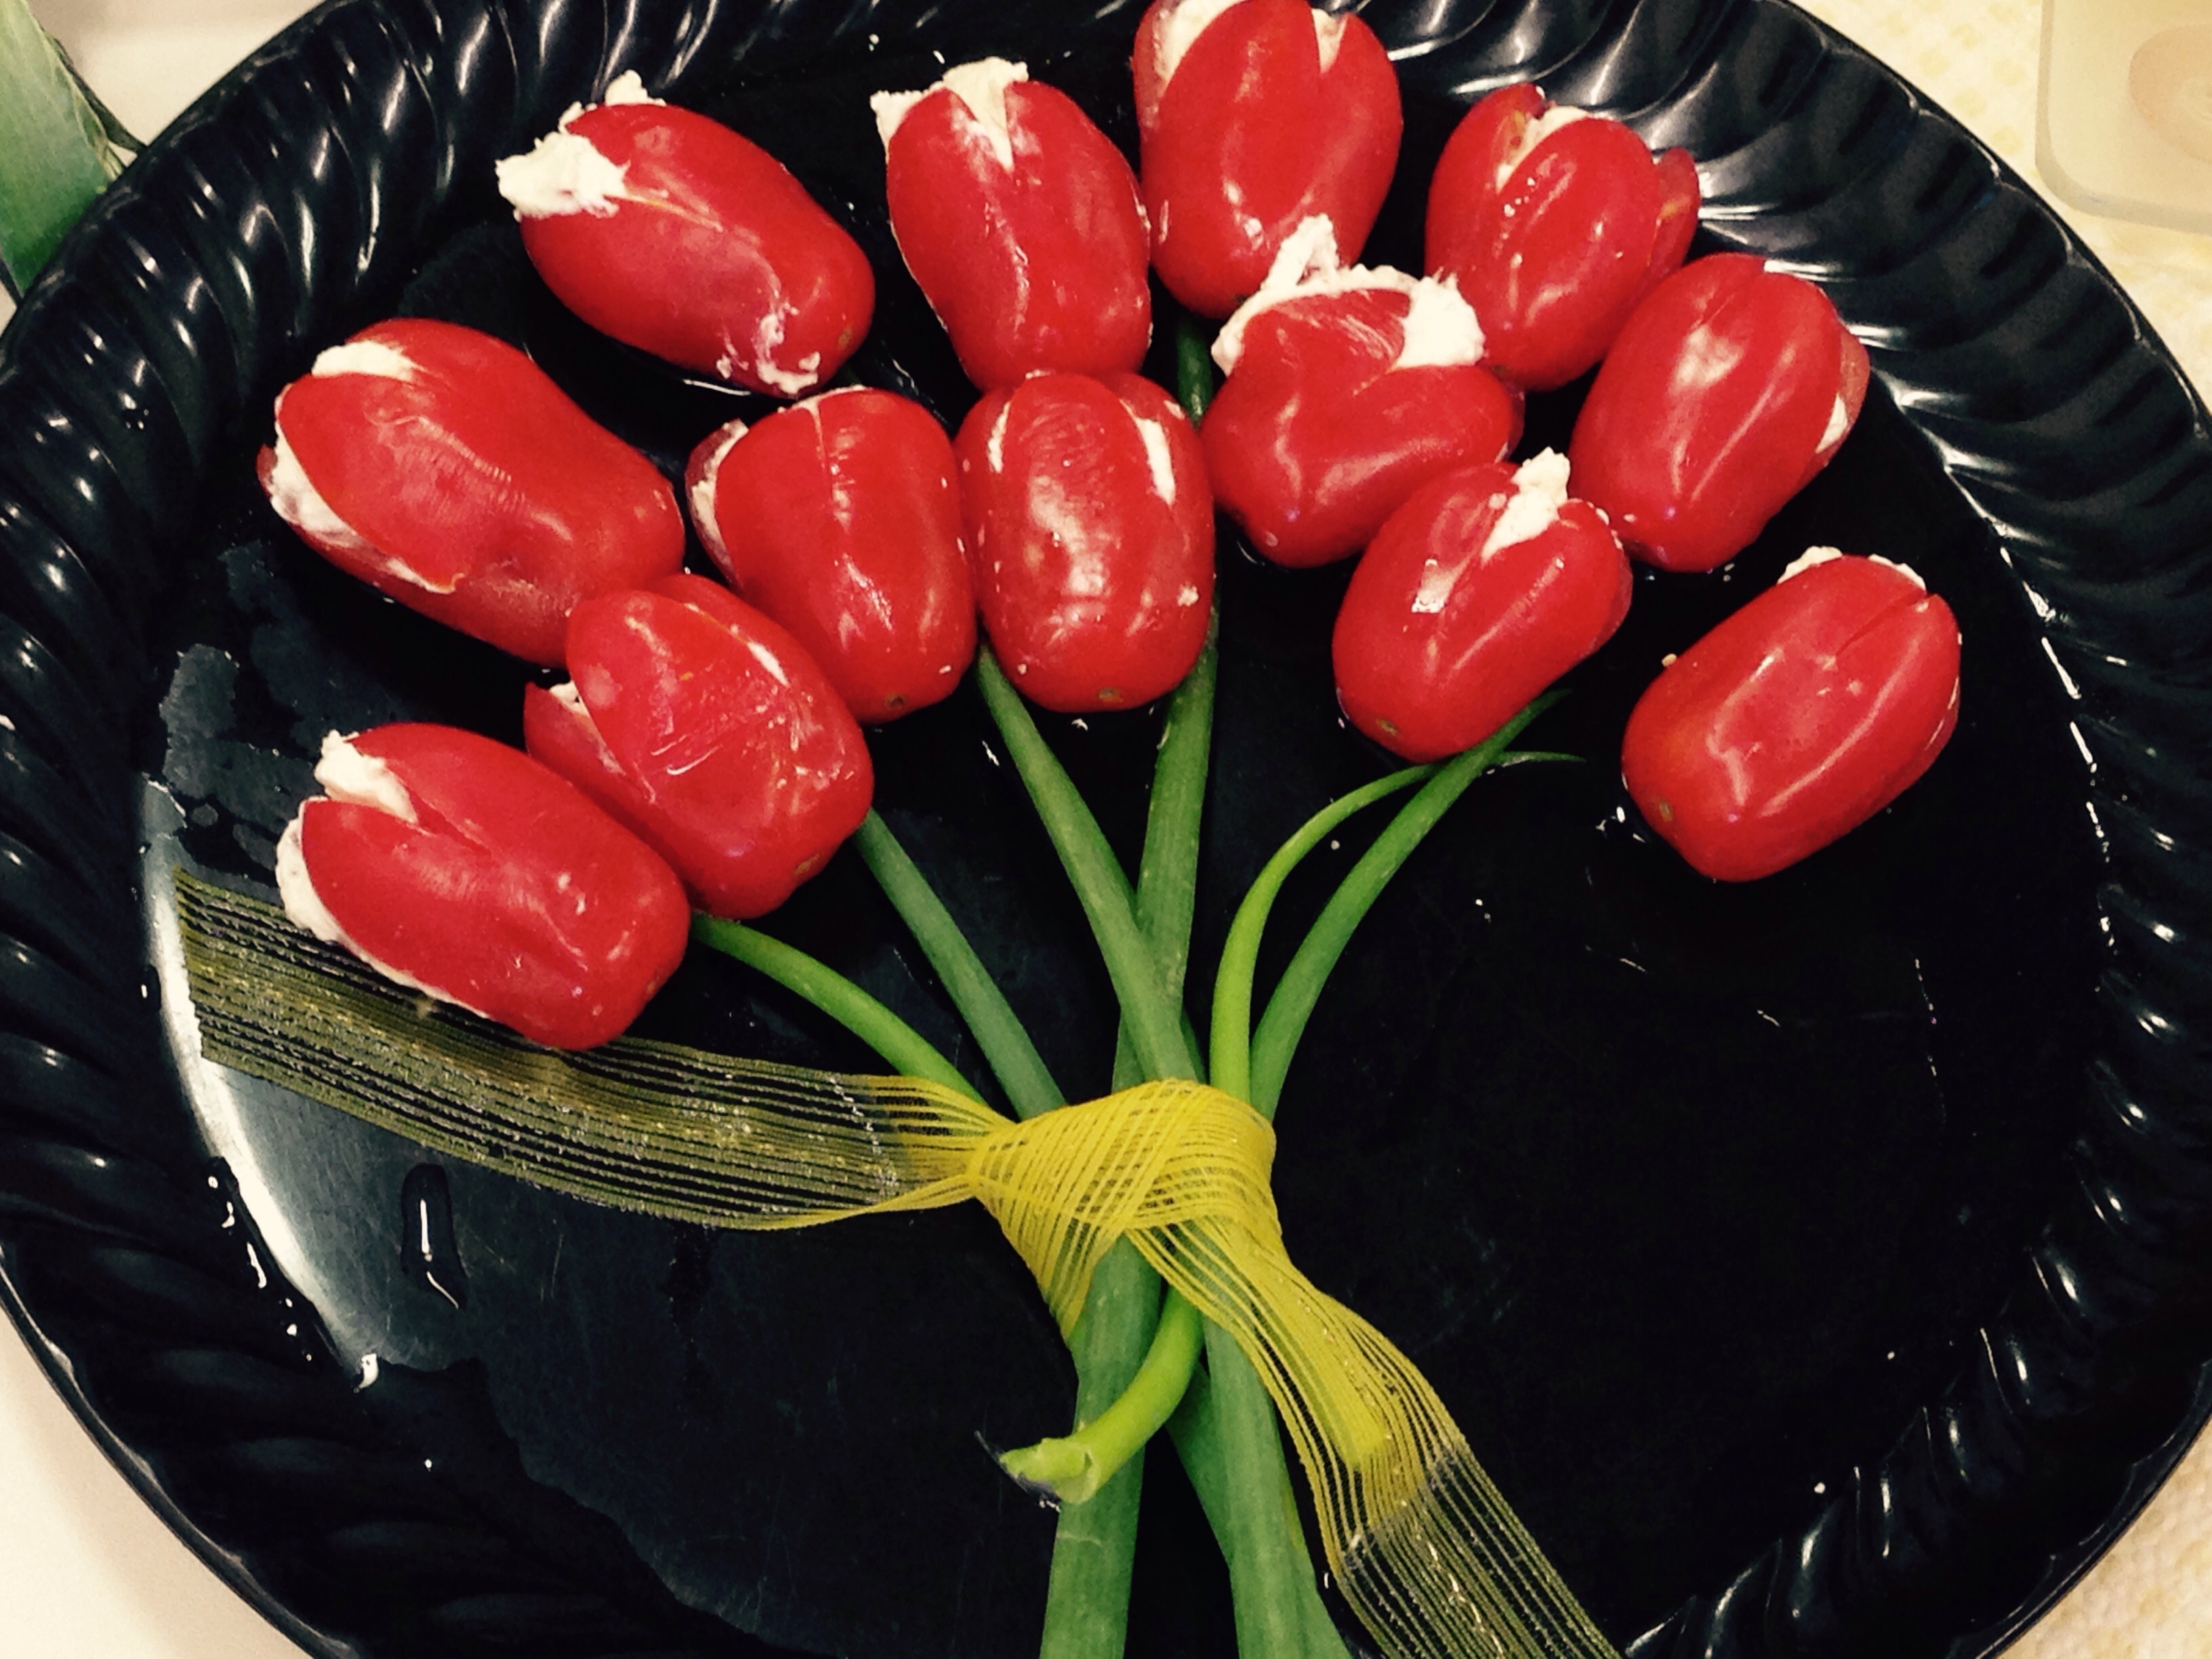
plant, flower, food, red, produce, vegetable, eat, tulips, paprika, flowering plant, land plant